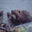
Label: beaver